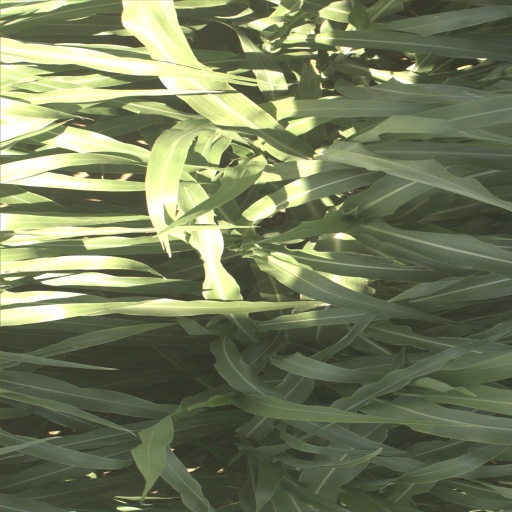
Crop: sorghum